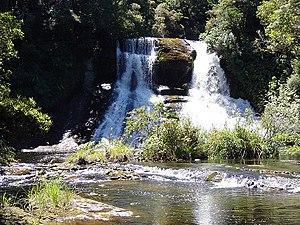
Les chutes d'Aniwaniwa ou chutes de l'Arc en ciel, en anglais Aniwaniwa Falls et Rainbow Falls, sont deux cascades situées au nord-est du lac de Waikaremoana, en Nouvelle-Zélande.